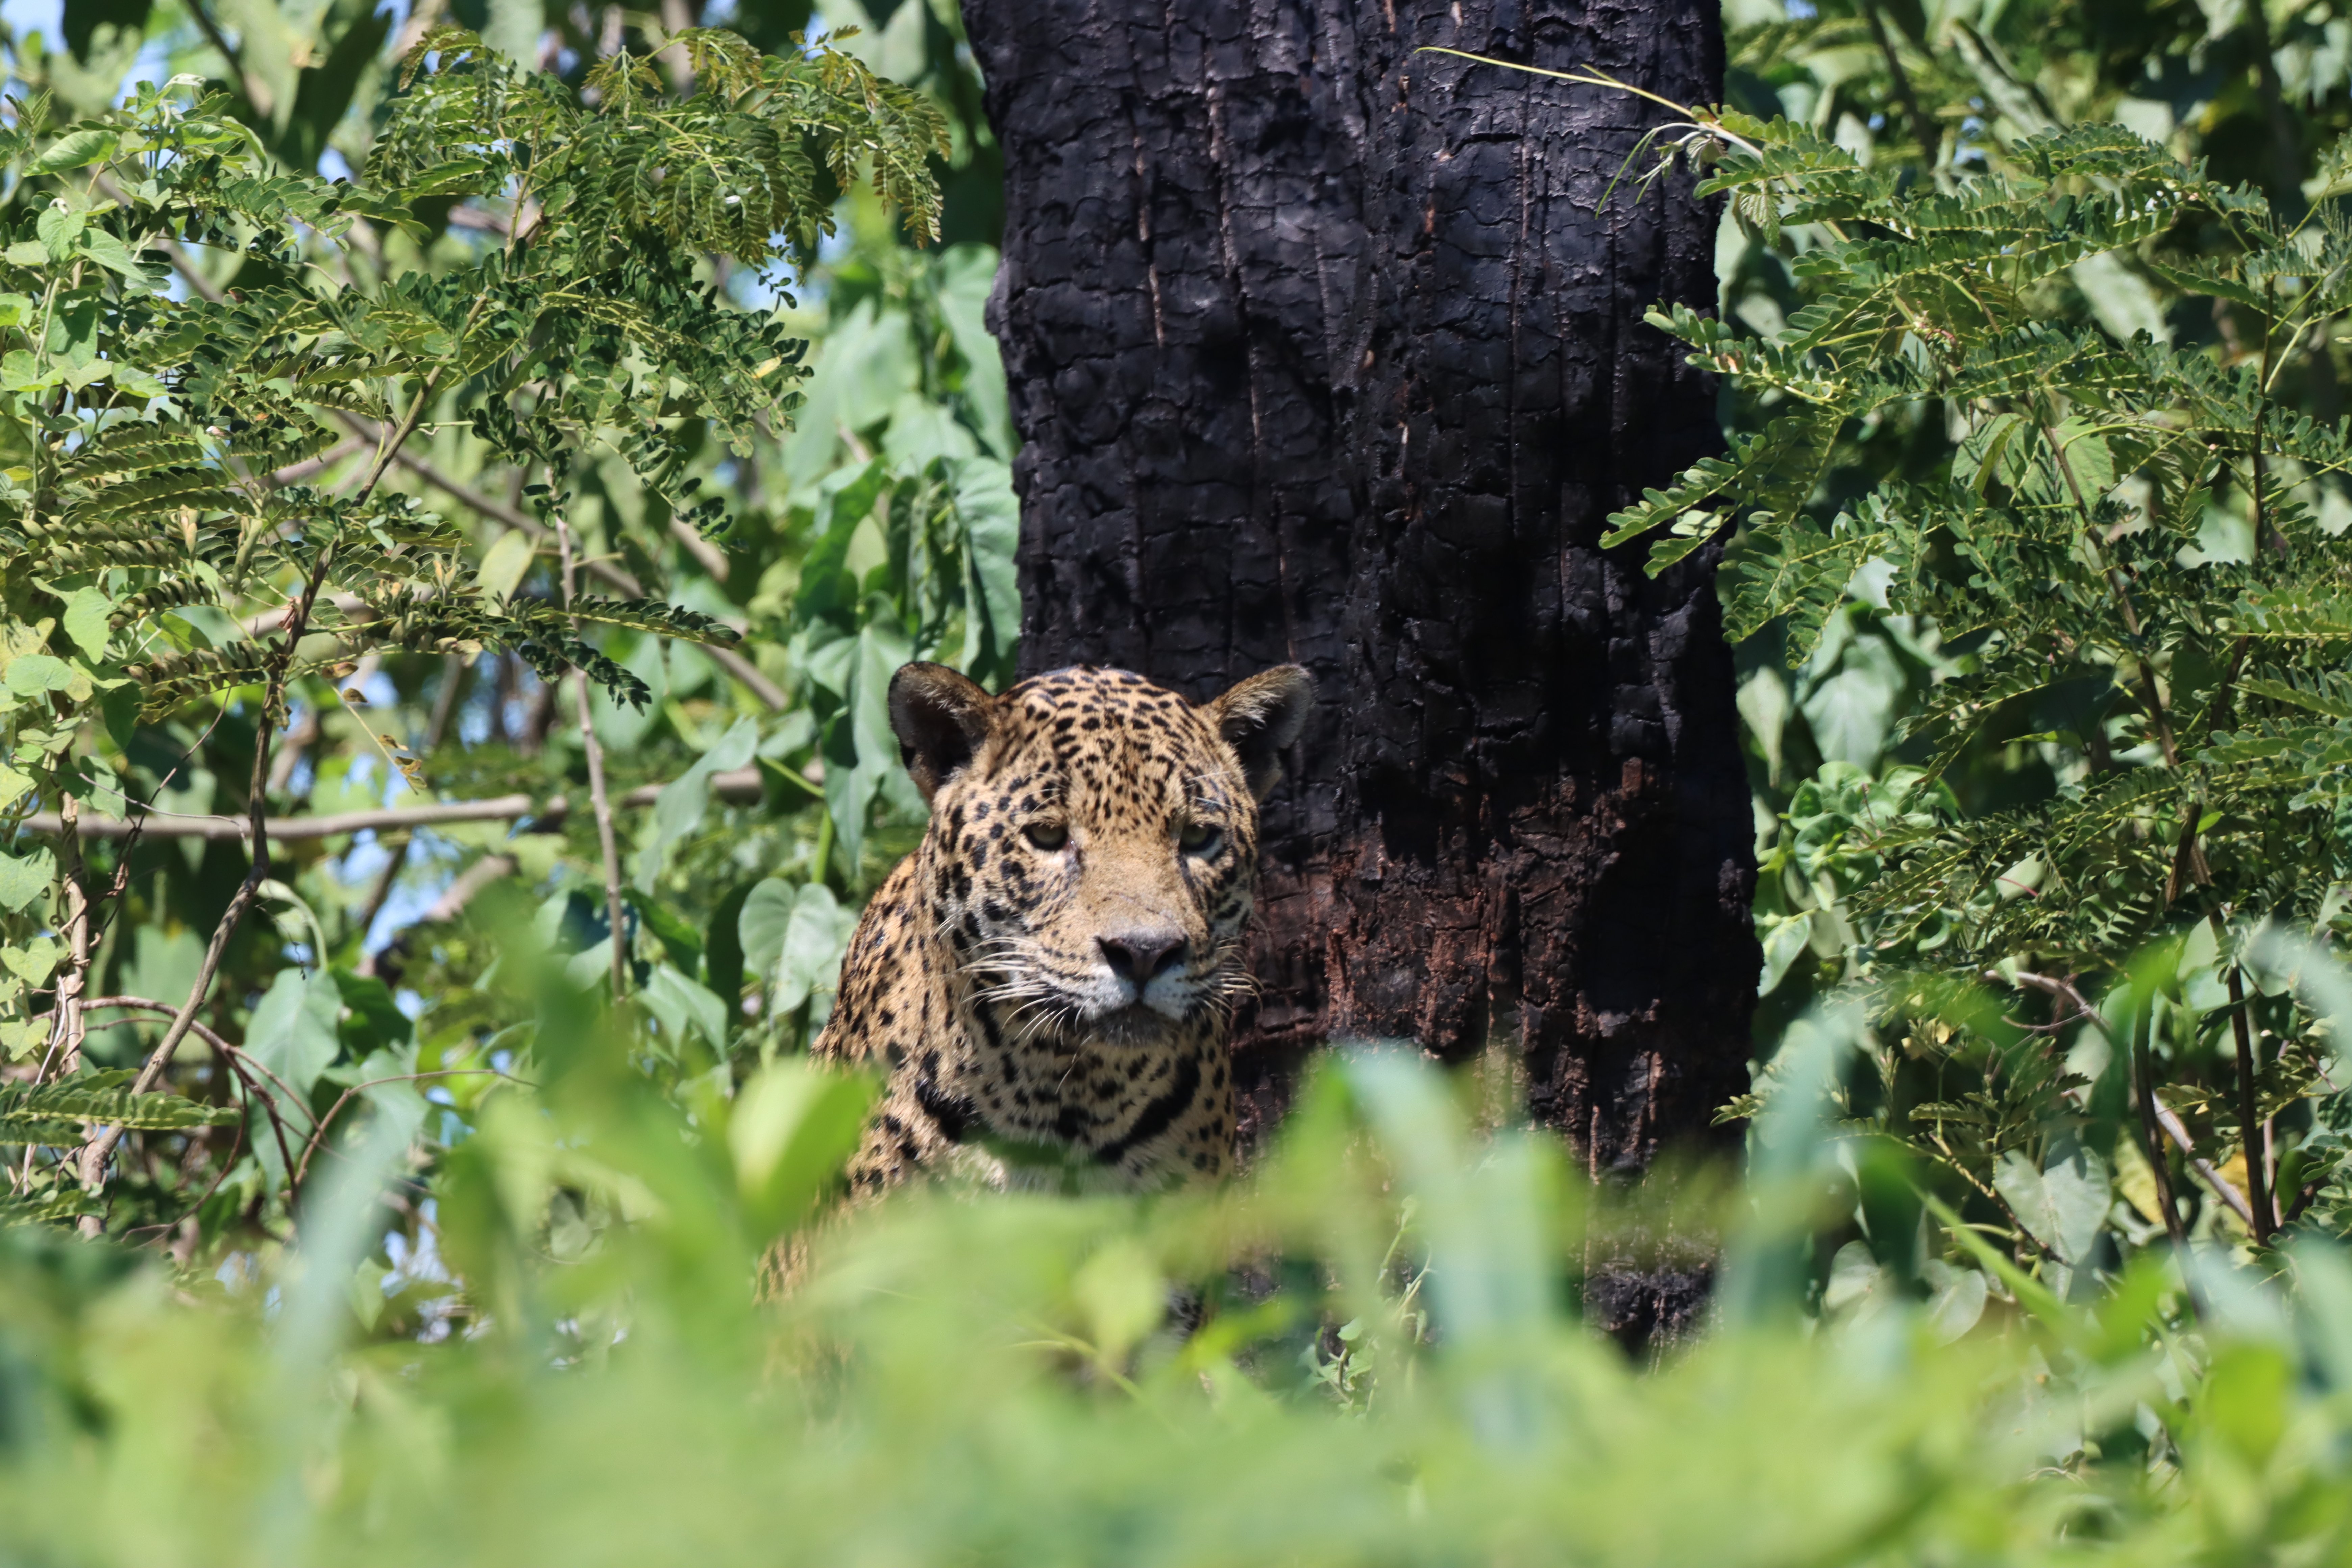
Jaguar: Saseka